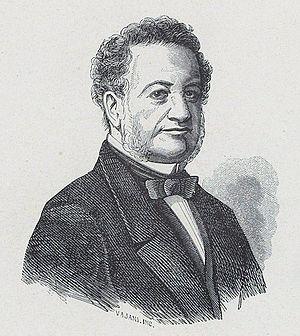
Domenico Abatemarco est un magistrat, homme politique et patriote italien du Risorgimento.